Counterpoint

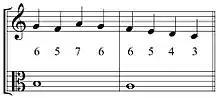
Example of a descending double neighbor figure against a cantus firmus

One spectacular example of 5-voice counterpoint can be found in the finale to Mozart's Symphony No 41 ("Jupiter" Symphony). Here five tunes combine simultaneously in "a rich tapestry of dialogue":